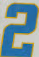
Number: 2